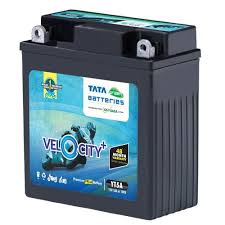
Waste category: battery